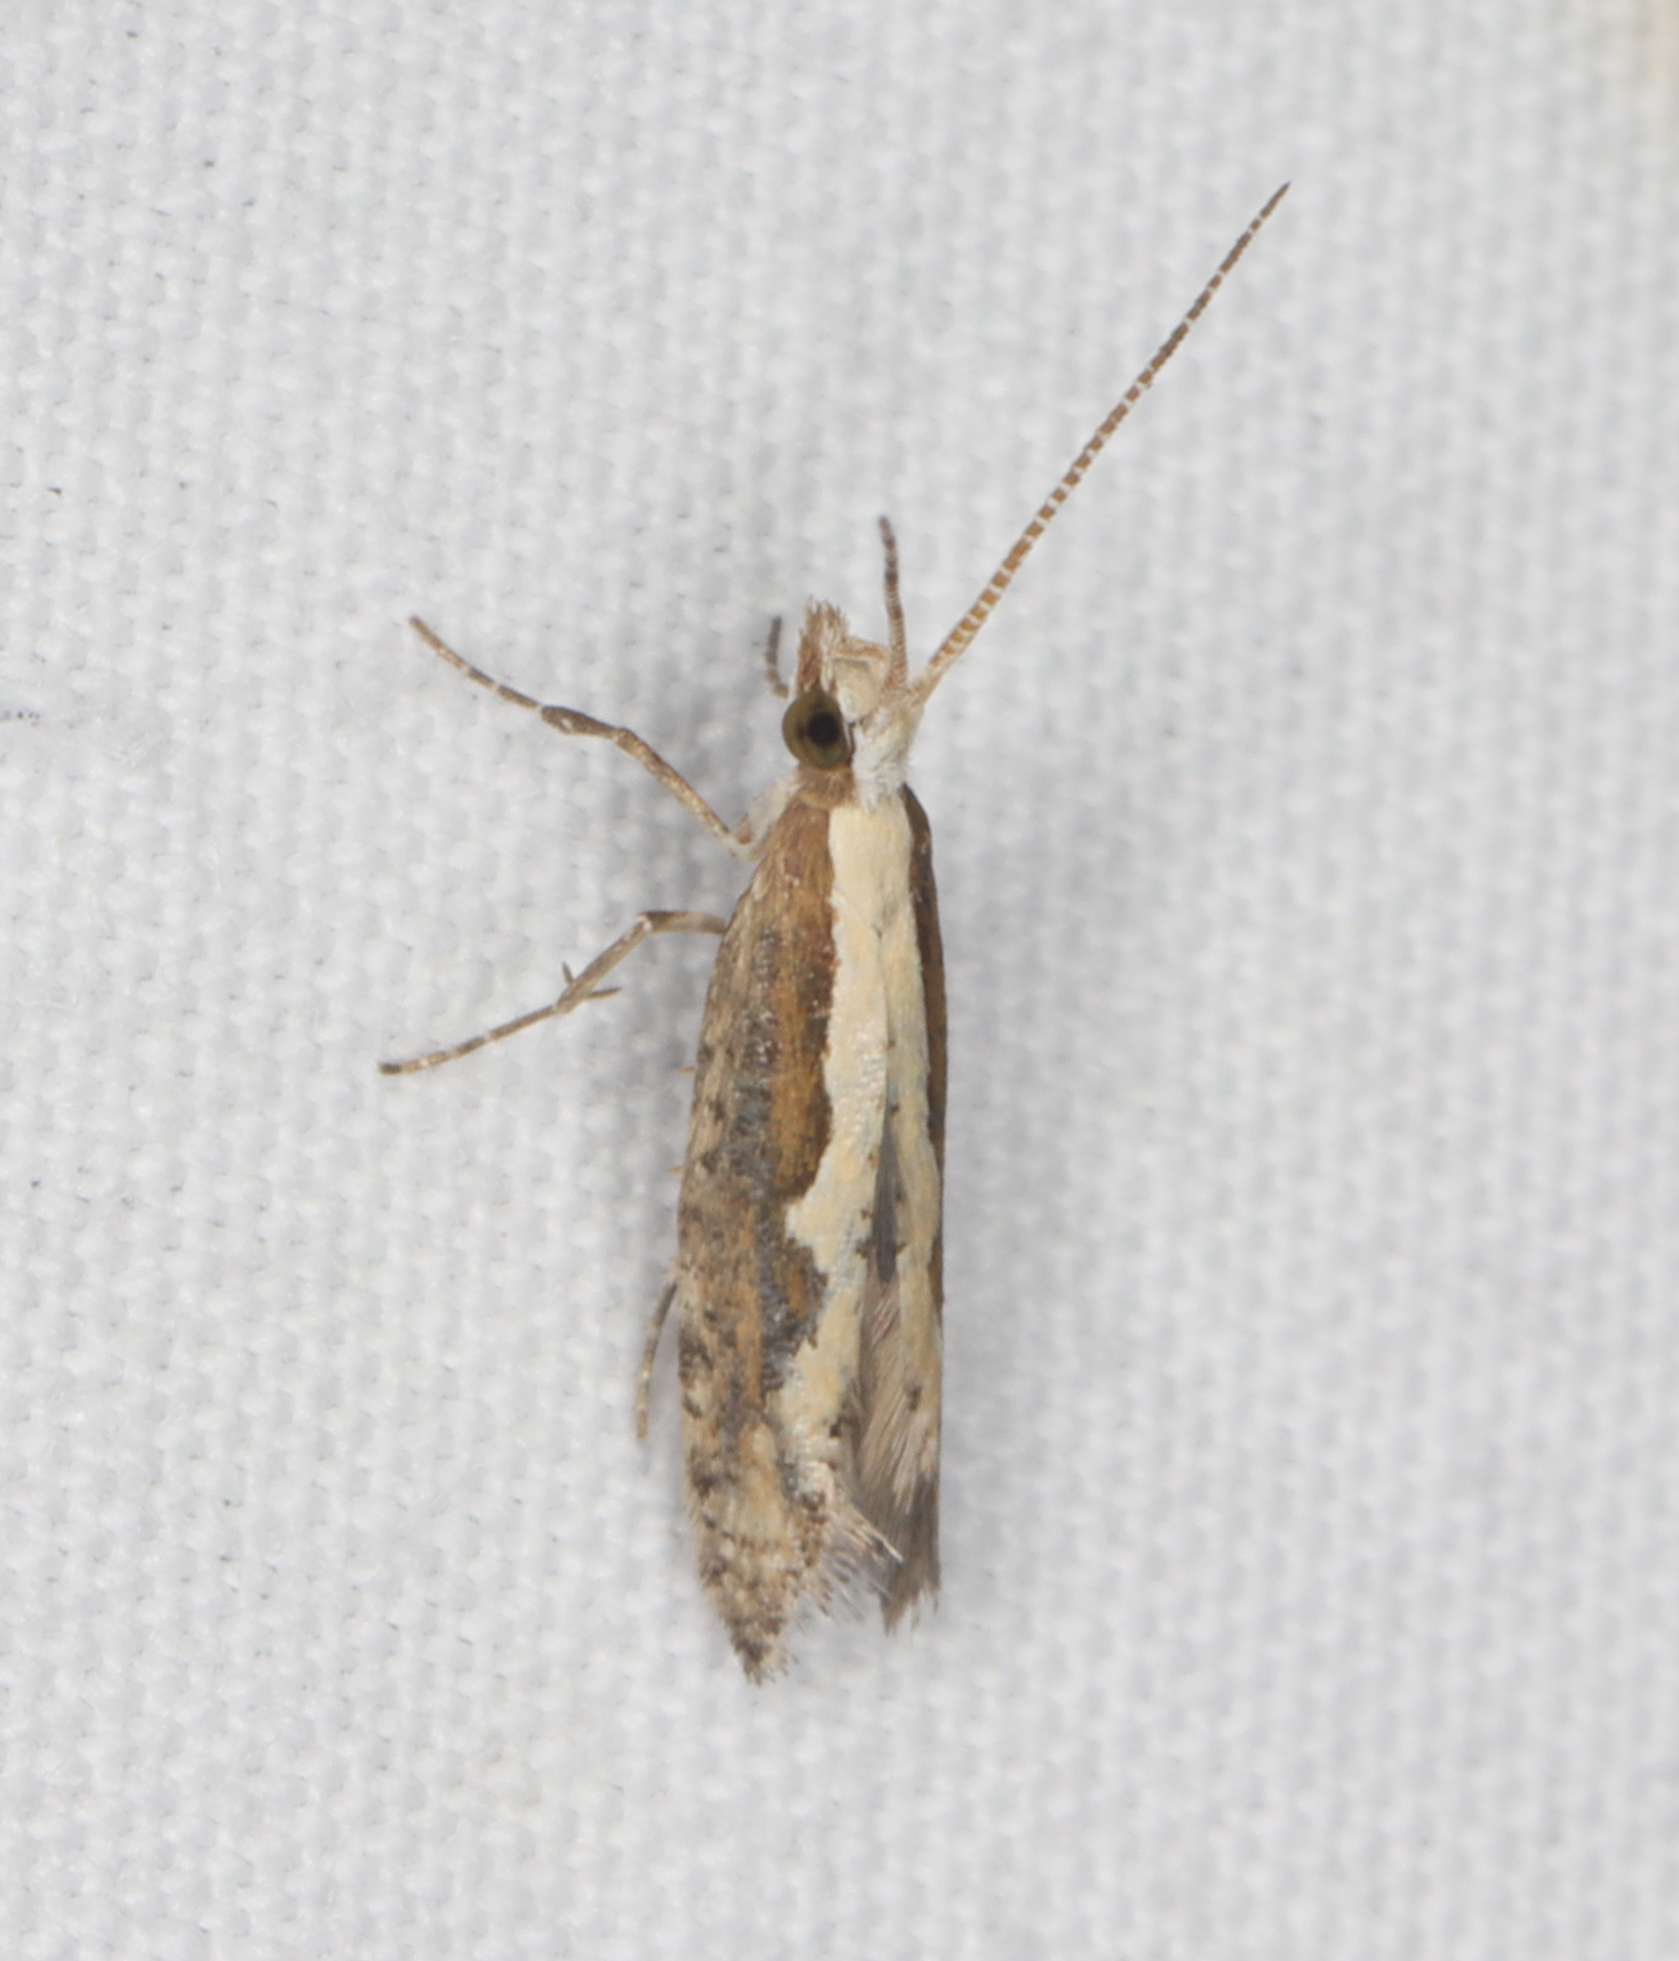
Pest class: diamondback_moth